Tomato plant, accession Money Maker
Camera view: horizontal (90 deg, fisheye); turntable rotation: 30 degrees
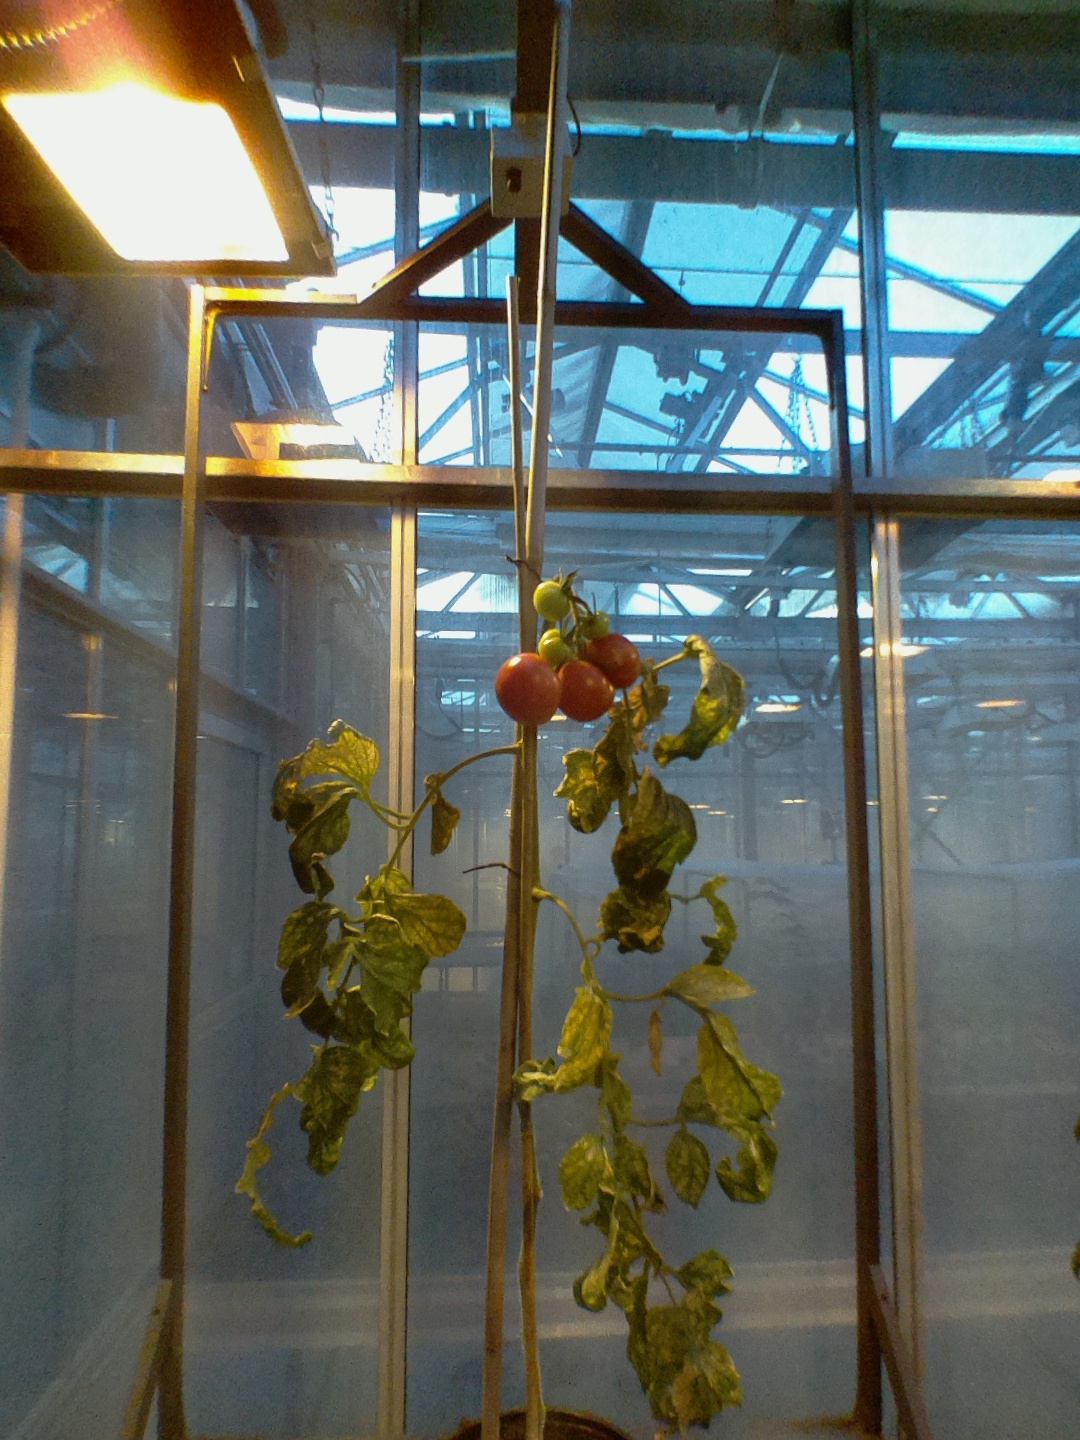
BBCH growth stage 85: 50%-60% of fruits show typical fully ripe color